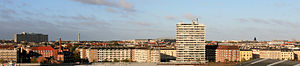
Østerbro
Udsigt over Østerbro. I forgrunden højhuset Domus Portus, til venstre Rigshospitalet
Østerbro er en administrativ bydel i København med 76.402 indbyggere. Bydelens areal er 8,74 km² og befolkningstætheden på 8.116 indbyggere pr. km². Dog indgår for eksempel Fælledparken i arealet. I de beboede dele er befolkningstætheden langt højere.